Matsumoto Hikoshichirō

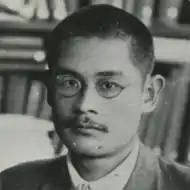

(1887–1975) was a Japanese zoologist, palaeontologist, and archaeologist, and a recipient of the Imperial Academy Prize.